Baring Baring-Gould

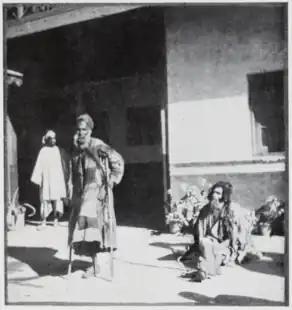
Outpatients at Hospital in India -- photo taken by Edith Baring-Gould

Baring-Gould's first mission focused heavily on India, contemplating his efforts to cause a mass conversion to Christianity. On December 6, 1899, Baring-Gould (along with his daughter, Edith Baring-Gould) left with other missionaries for India. He arrived in Bombay on December 16, 1899, and spent a few weeks traveling to different CMS sponsored mission locations. The Baring-Goulds' purpose in India was not specific to one mission project but instead related to many projects in the region.